Nyhavn 41

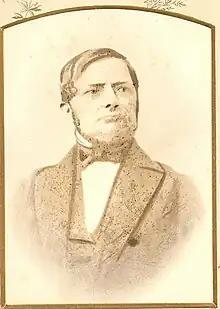
Thomas Rønne (1800-1874)

At the time of the 1834 census, No. 21 was home to four households. Stie Bang (aged 73), Tomas Rønne (aged 34) and Carel Stolpe (aged 66)three master sailmakersoccupied the second floor. They lived there with Rønne's wife and three-year-old son, five apprentices and two maids. Carl Jacobsen Leth, a skipper, resided on the first floor with his wife Neel Leth and one maid. Hans Nissen, a ship captain ("sjobsfører"), resided on the ground floor with his wife Friederickke Petersen, their four children (aged seven to 24), a maid and a lodger (a surgeon). Bolette Jensen, a 54-year-old widow beer seller ("øltapper"), resided in the basement with her 15-year-old son, a maid and a lodger.